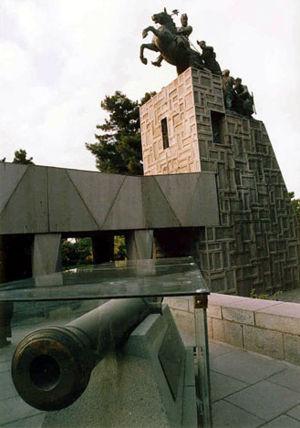
L'histoire militaire de l'Iran couvre 2 500 ans. Jusqu'en 1935, l'Iran est connu sous le nom de Perse.